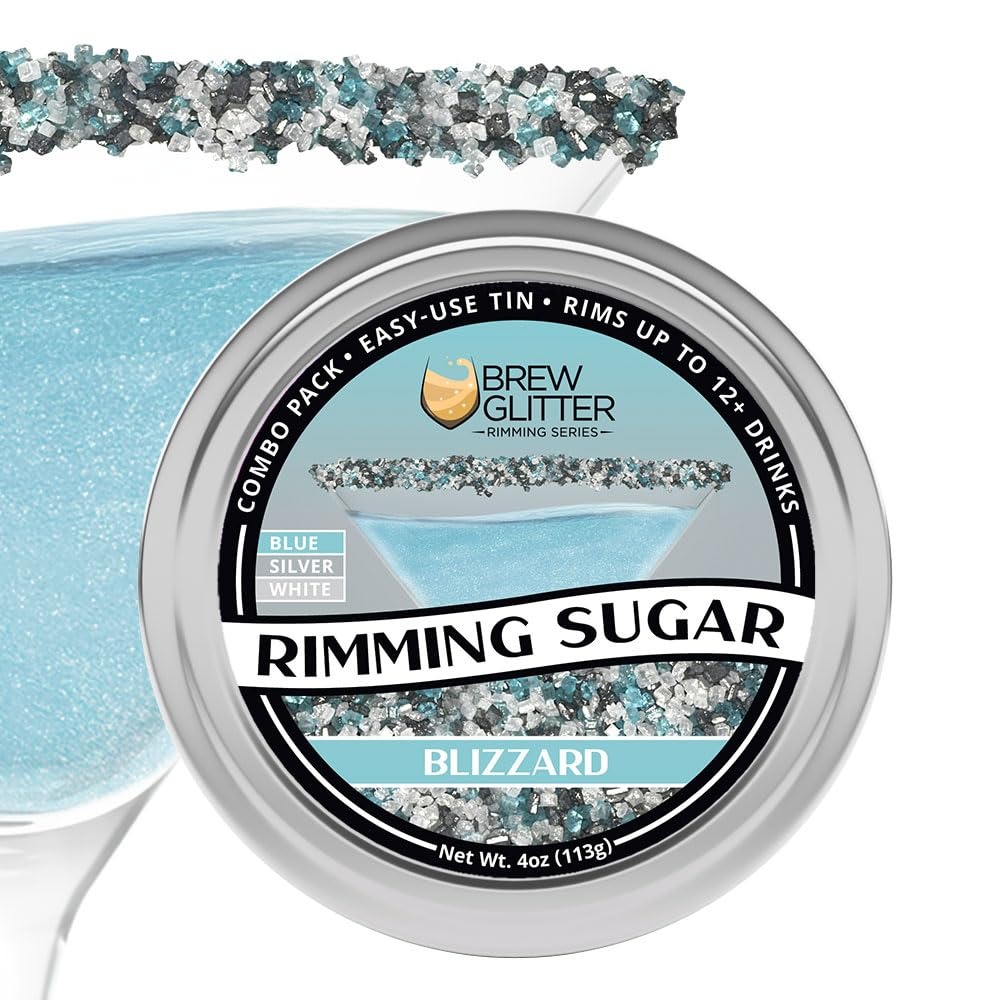
Item Name: Brew Glitter - Blue, Silver & White Rimming Sugar (4oz, 1x Bar Tin) Cocktail Garnish for Mixed Drinks & Refreshments
Bullet Point: 🎄 Made specially for the Holidays - Christmas and Hanukkah - this rimming sugar is a combination of blue, silver and white! (1x, 1.3oz Pouch of each color)
Product Description: Brew Glitter Rimming Sugar brings a sparkling, colorful finish to cocktails, mocktails, and special occasions. This edible, premium rimming sugar creates a dazzling rim on glasses, adding instant flair to any drink —and can even be used to garnish fruit slices and other cocktail accents for extra sparkle. Each 4oz tin includes a convenient glass rimming tin and is artisan-crafted in-house in the USA with allergen-friendly, quality-sourced ingredients. Rims up to 40 drinks and comes in a variety of vibrant colors to match any celebration. Nut free, dairy free, gluten free, and made in Halal and Kosher certified facilities. Simply pour, rim, and serve to make every gathering shine with Brew Glitter Rimming Sugar.
Value: 4.0
Unit: Ounce

Price: 12.98